Wang Qiong

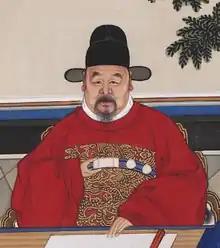
Wang Qiong wearing informal dress of high-ranking officials

Wang Qiong (1459–1532), courtesy name Dehua (德華), pseudonym Jinxi (晉溪), was a Chinese statesman and general during the Ming dynasty.